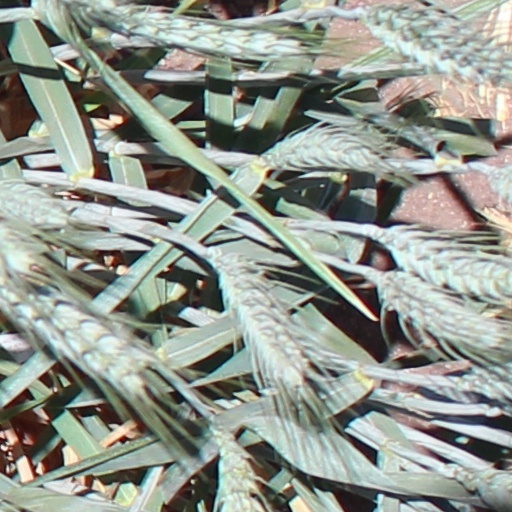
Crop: wheat